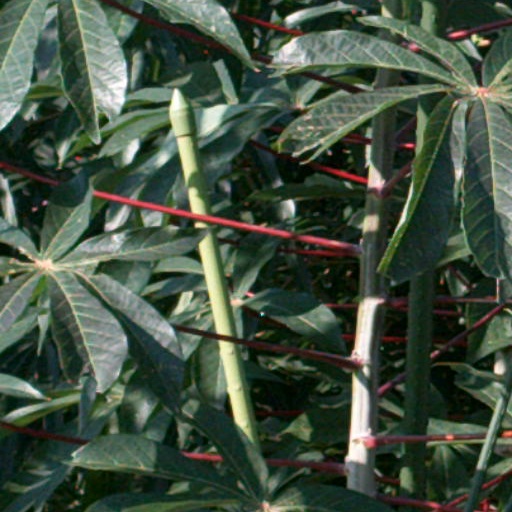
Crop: cassava